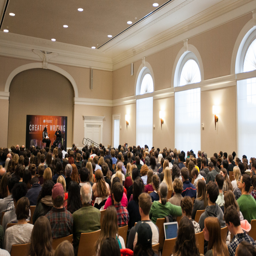
person drew a huge crowd for a lecture that concluded his residency .